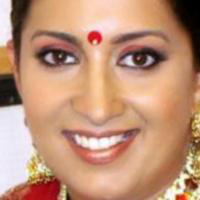
Age group: age 31-40